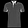
Label: T - shirt / top